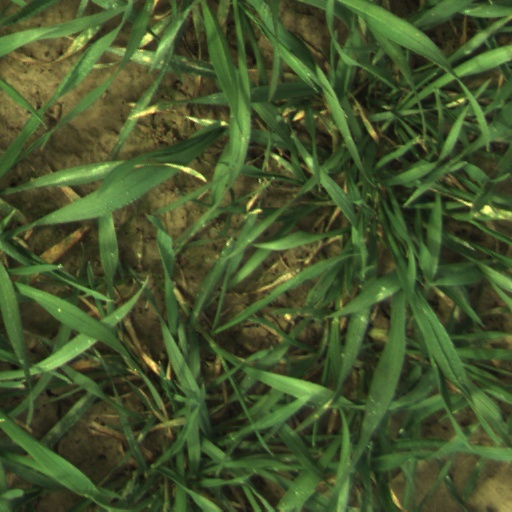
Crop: wheat